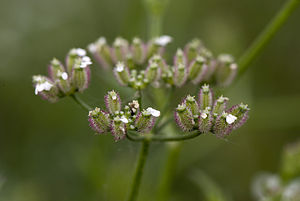
Randfrø
Randfrø er en slægt af planter, der består af omkring 15 arter, hvoraf en enkelt findes vildtvoksende i Danmark.